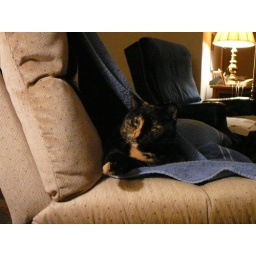
This is Evie, the clarinet teacher's cat, sitting under the towel to protect the chair, I assume. She's a pretty kitty.